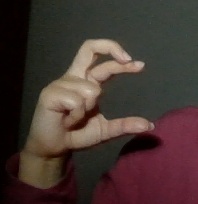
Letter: thal